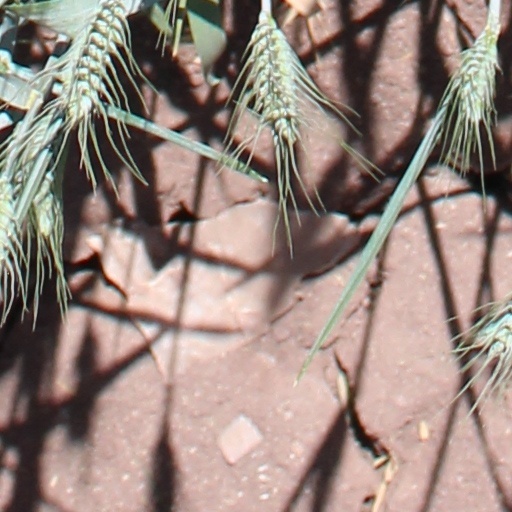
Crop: wheat